Eurasian Economic Community

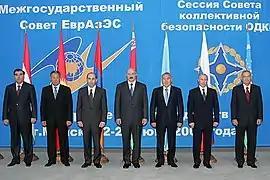
Representatives of EAEC and CSTO.

The supreme body of the Eurasian Economic Community is composed of the Heads of State and Government of the member states. The Interstate Council considers the main issues of the Community relating to the common interests of member states, determines the strategy, direction and prospects of integration and takes decisions aimed at achieving the goals and objectives of the Community. The Interstate Council meets at the level of Heads of State at least once a year, and the heads of government - at least twice a year. The council takes decisions by consensus. The decisions taken are binding on all Member States of the Community.